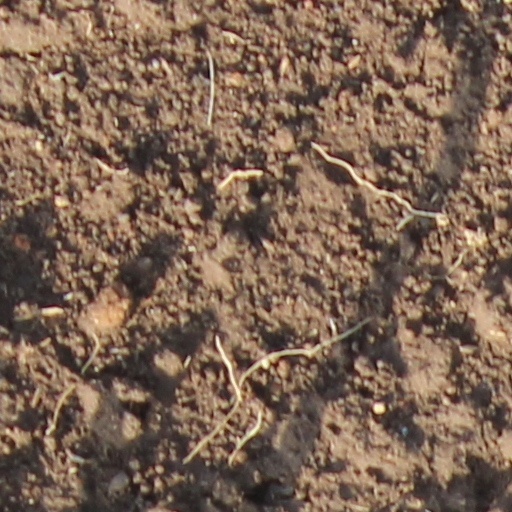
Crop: wheat